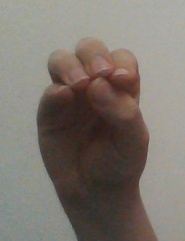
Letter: ha